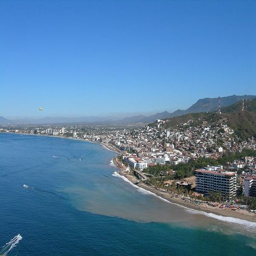
next time you think of a beach holiday , think about constitutional republic .